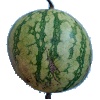
Label: Watermelon 1